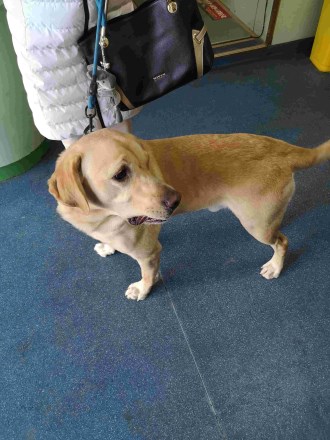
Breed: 3580-n000122-Labrador_retriever